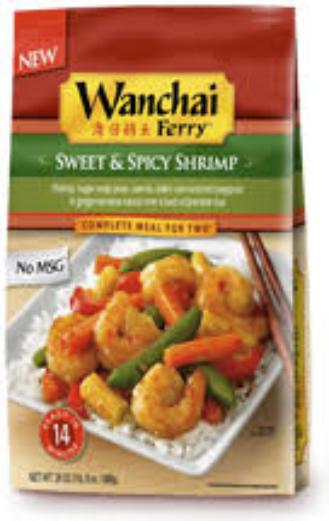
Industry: Food